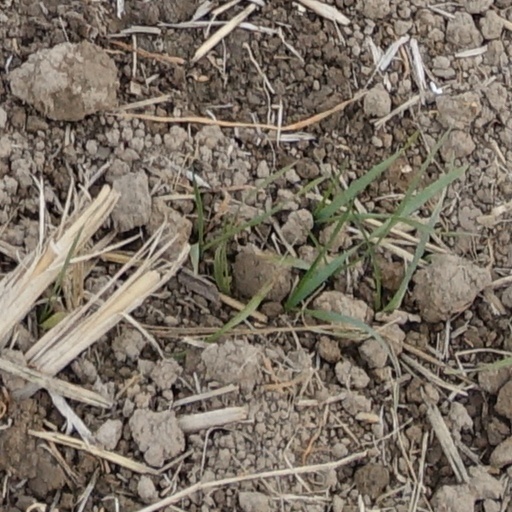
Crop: wheat